Education in Morocco

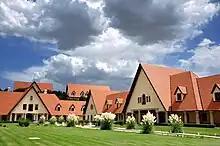
Al Akhawayn University in Ifrane.

The education system in Morocco comprises pre-school, primary, secondary and tertiary levels. School education is supervised by the Ministry of National Education, with considerable devolution to the regional level. Higher education falls under the Ministry of Higher Education and Executive Training.